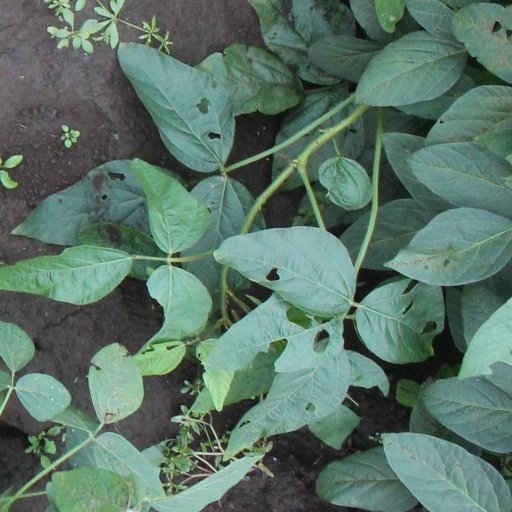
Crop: soybean